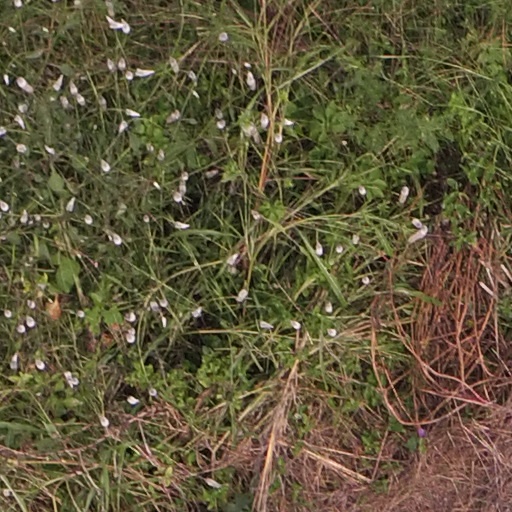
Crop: maize; corn